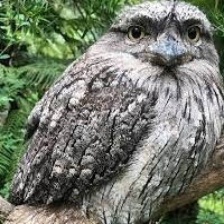
Species: TAWNY FROGMOUTH
Scientific name: PODARGUS STRIGOIDES